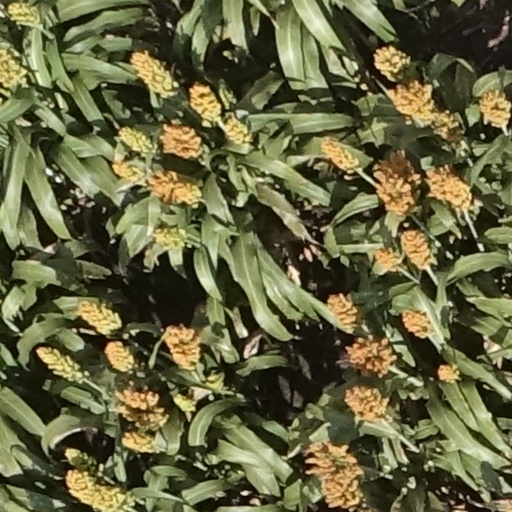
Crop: sorghum